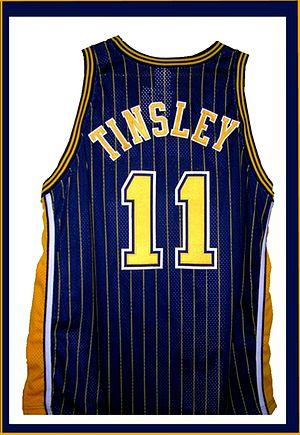
Jamaal Lee Tinsley est un joueur de basket-ball né le 28 février 1978 à Brooklyn. Il joue au poste de meneur. Tinsley a été drafté en 2001 en 27ᵉ position à sa sortie de l'université de l'État d'Iowa par les Memphis Grizzlies et a été immédiatement transféré aux Indiana Pacers.